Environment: real
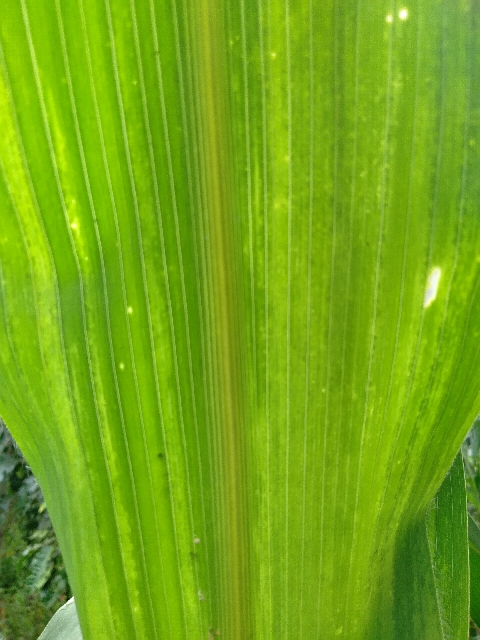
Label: lethal_necrosis